Carinus

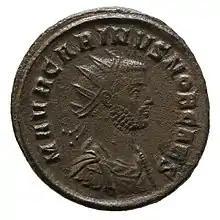
A Roman radiate produced in 283 depicting Emperor Carinus. From the collection of York Museums Trust. Legend: M. AVR. CARINVS NOB. CAES.

Marcus Aurelius Carinus (died 285) was Roman Emperor from 283 to 285. The eldest son of the Emperor Carus, he was first appointed "Caesar" in late 282, then given the title of "Augustus" in early 283, and made co-emperor of the western part of the Empire by his father. Official accounts of his character and career, which portray him as dissolute and incompetent, have been filtered through the propaganda of his successful opponent Diocletian.